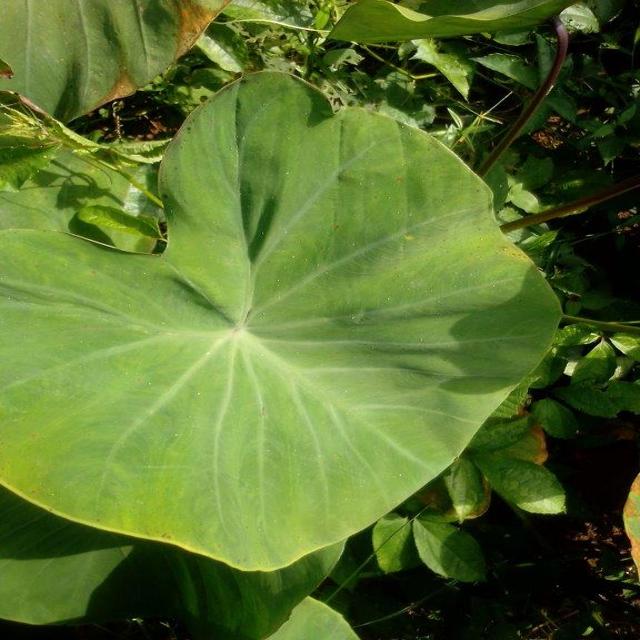
Label: Healthy